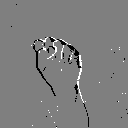
ASL letter: s